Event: Nepal Earthquake
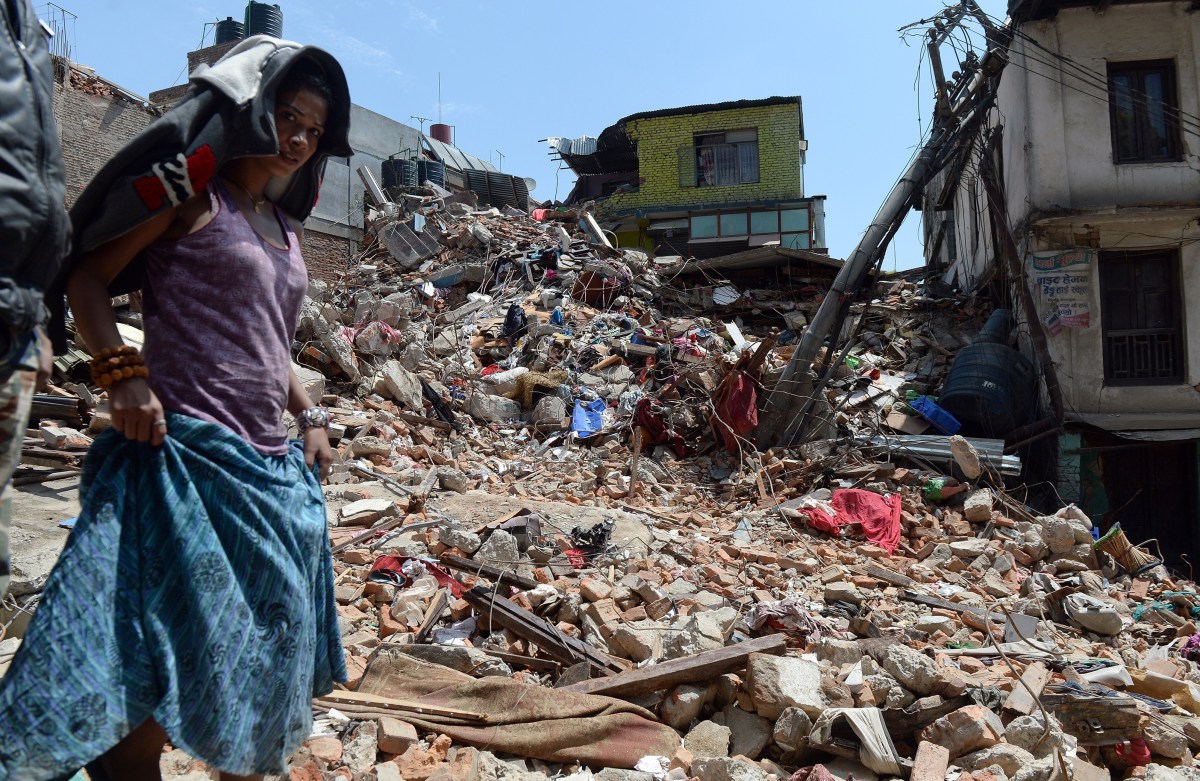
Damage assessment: damage